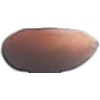
Label: Hazelnut 1